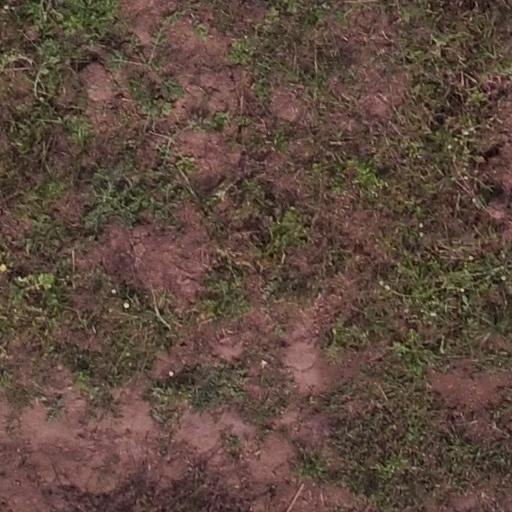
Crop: maize; corn